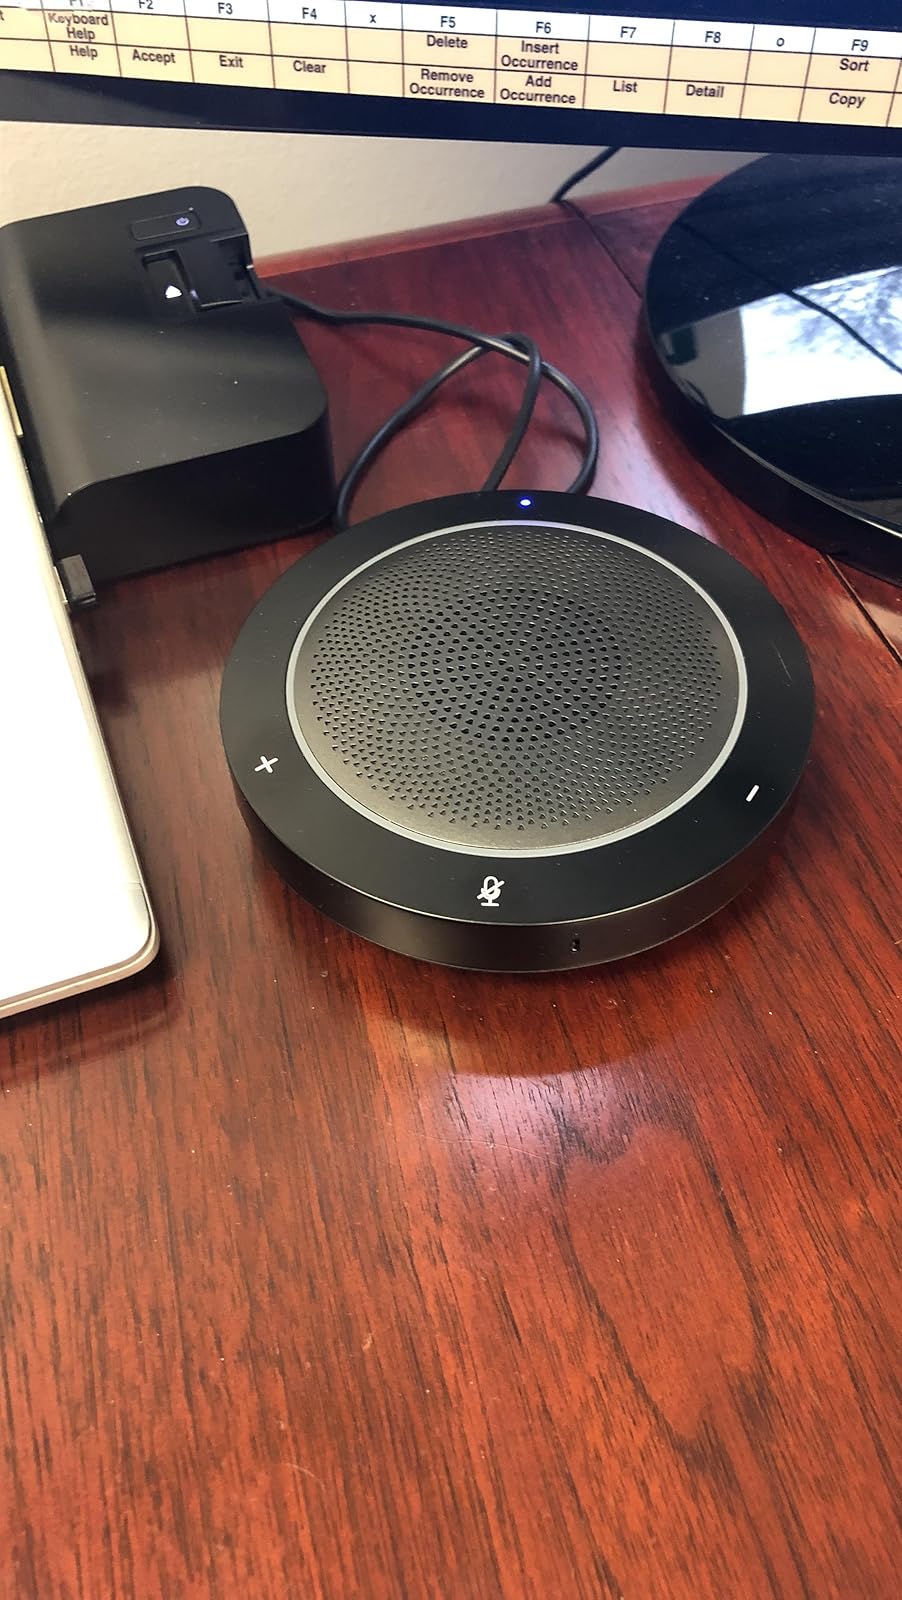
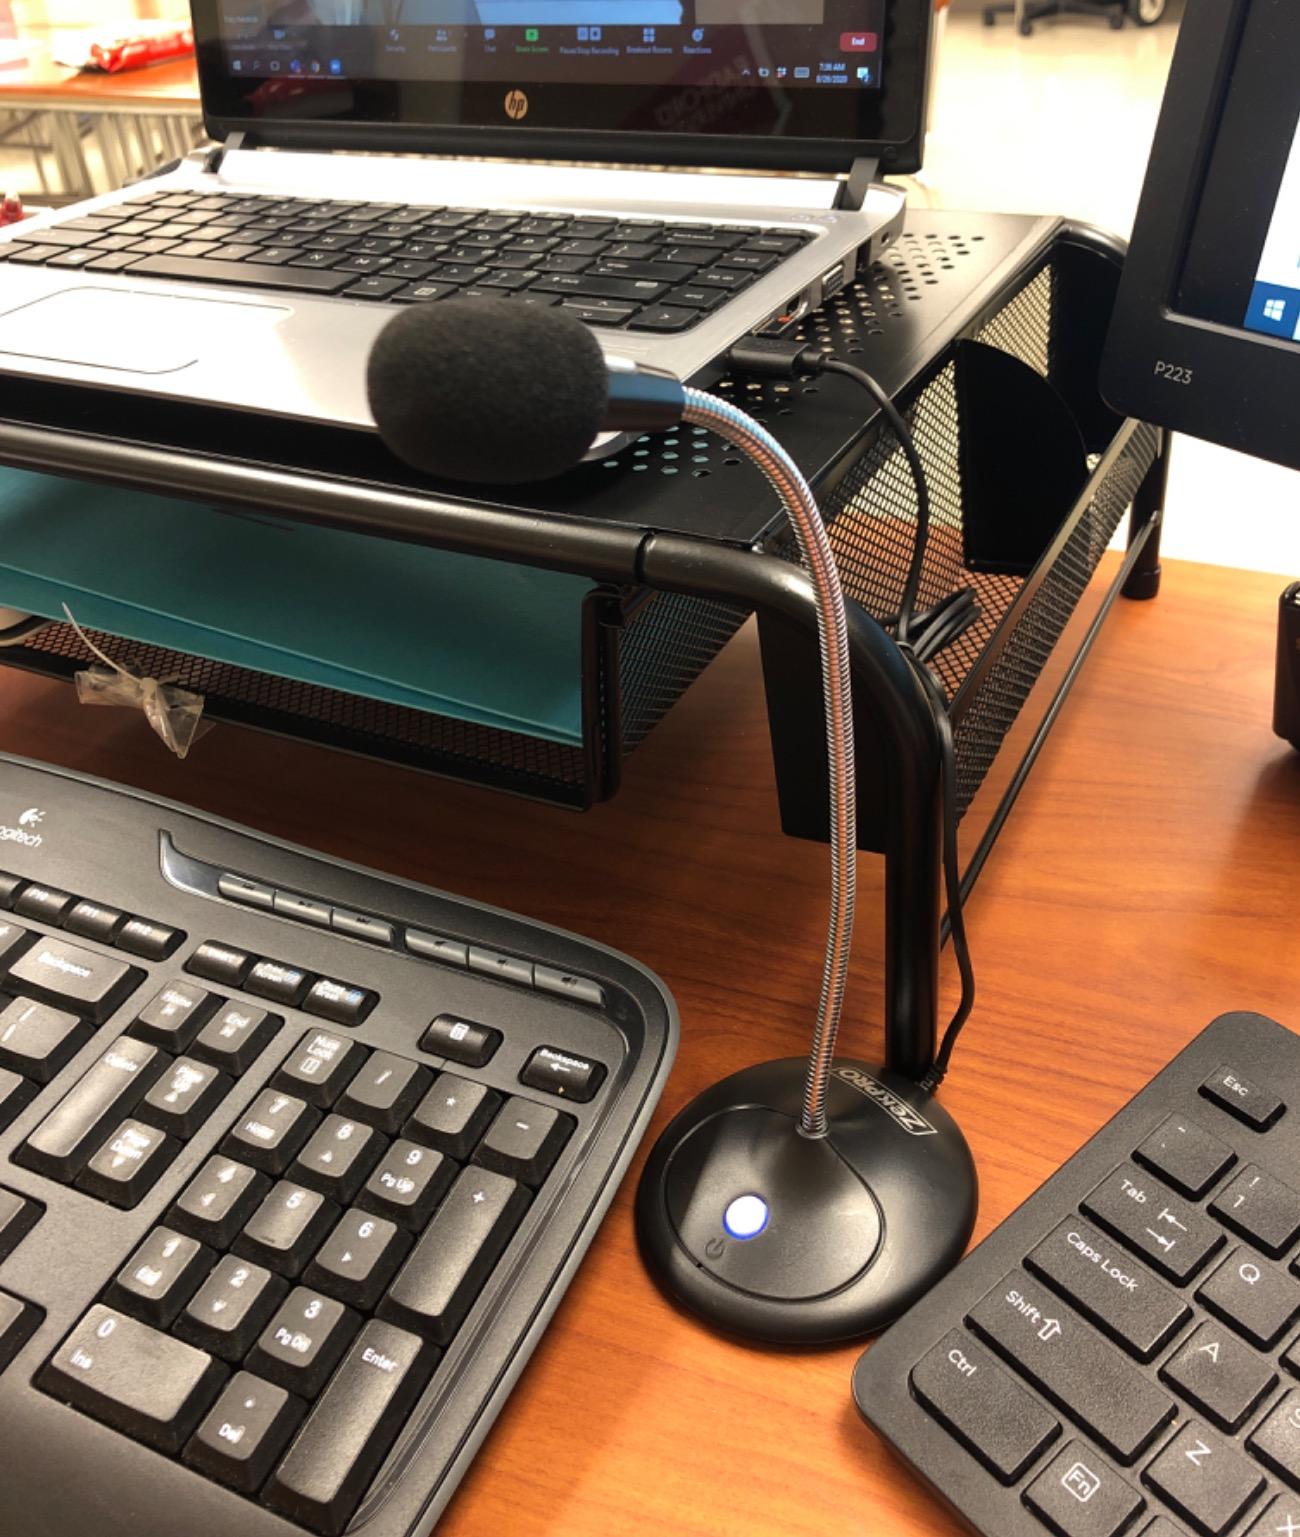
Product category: microphone
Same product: no